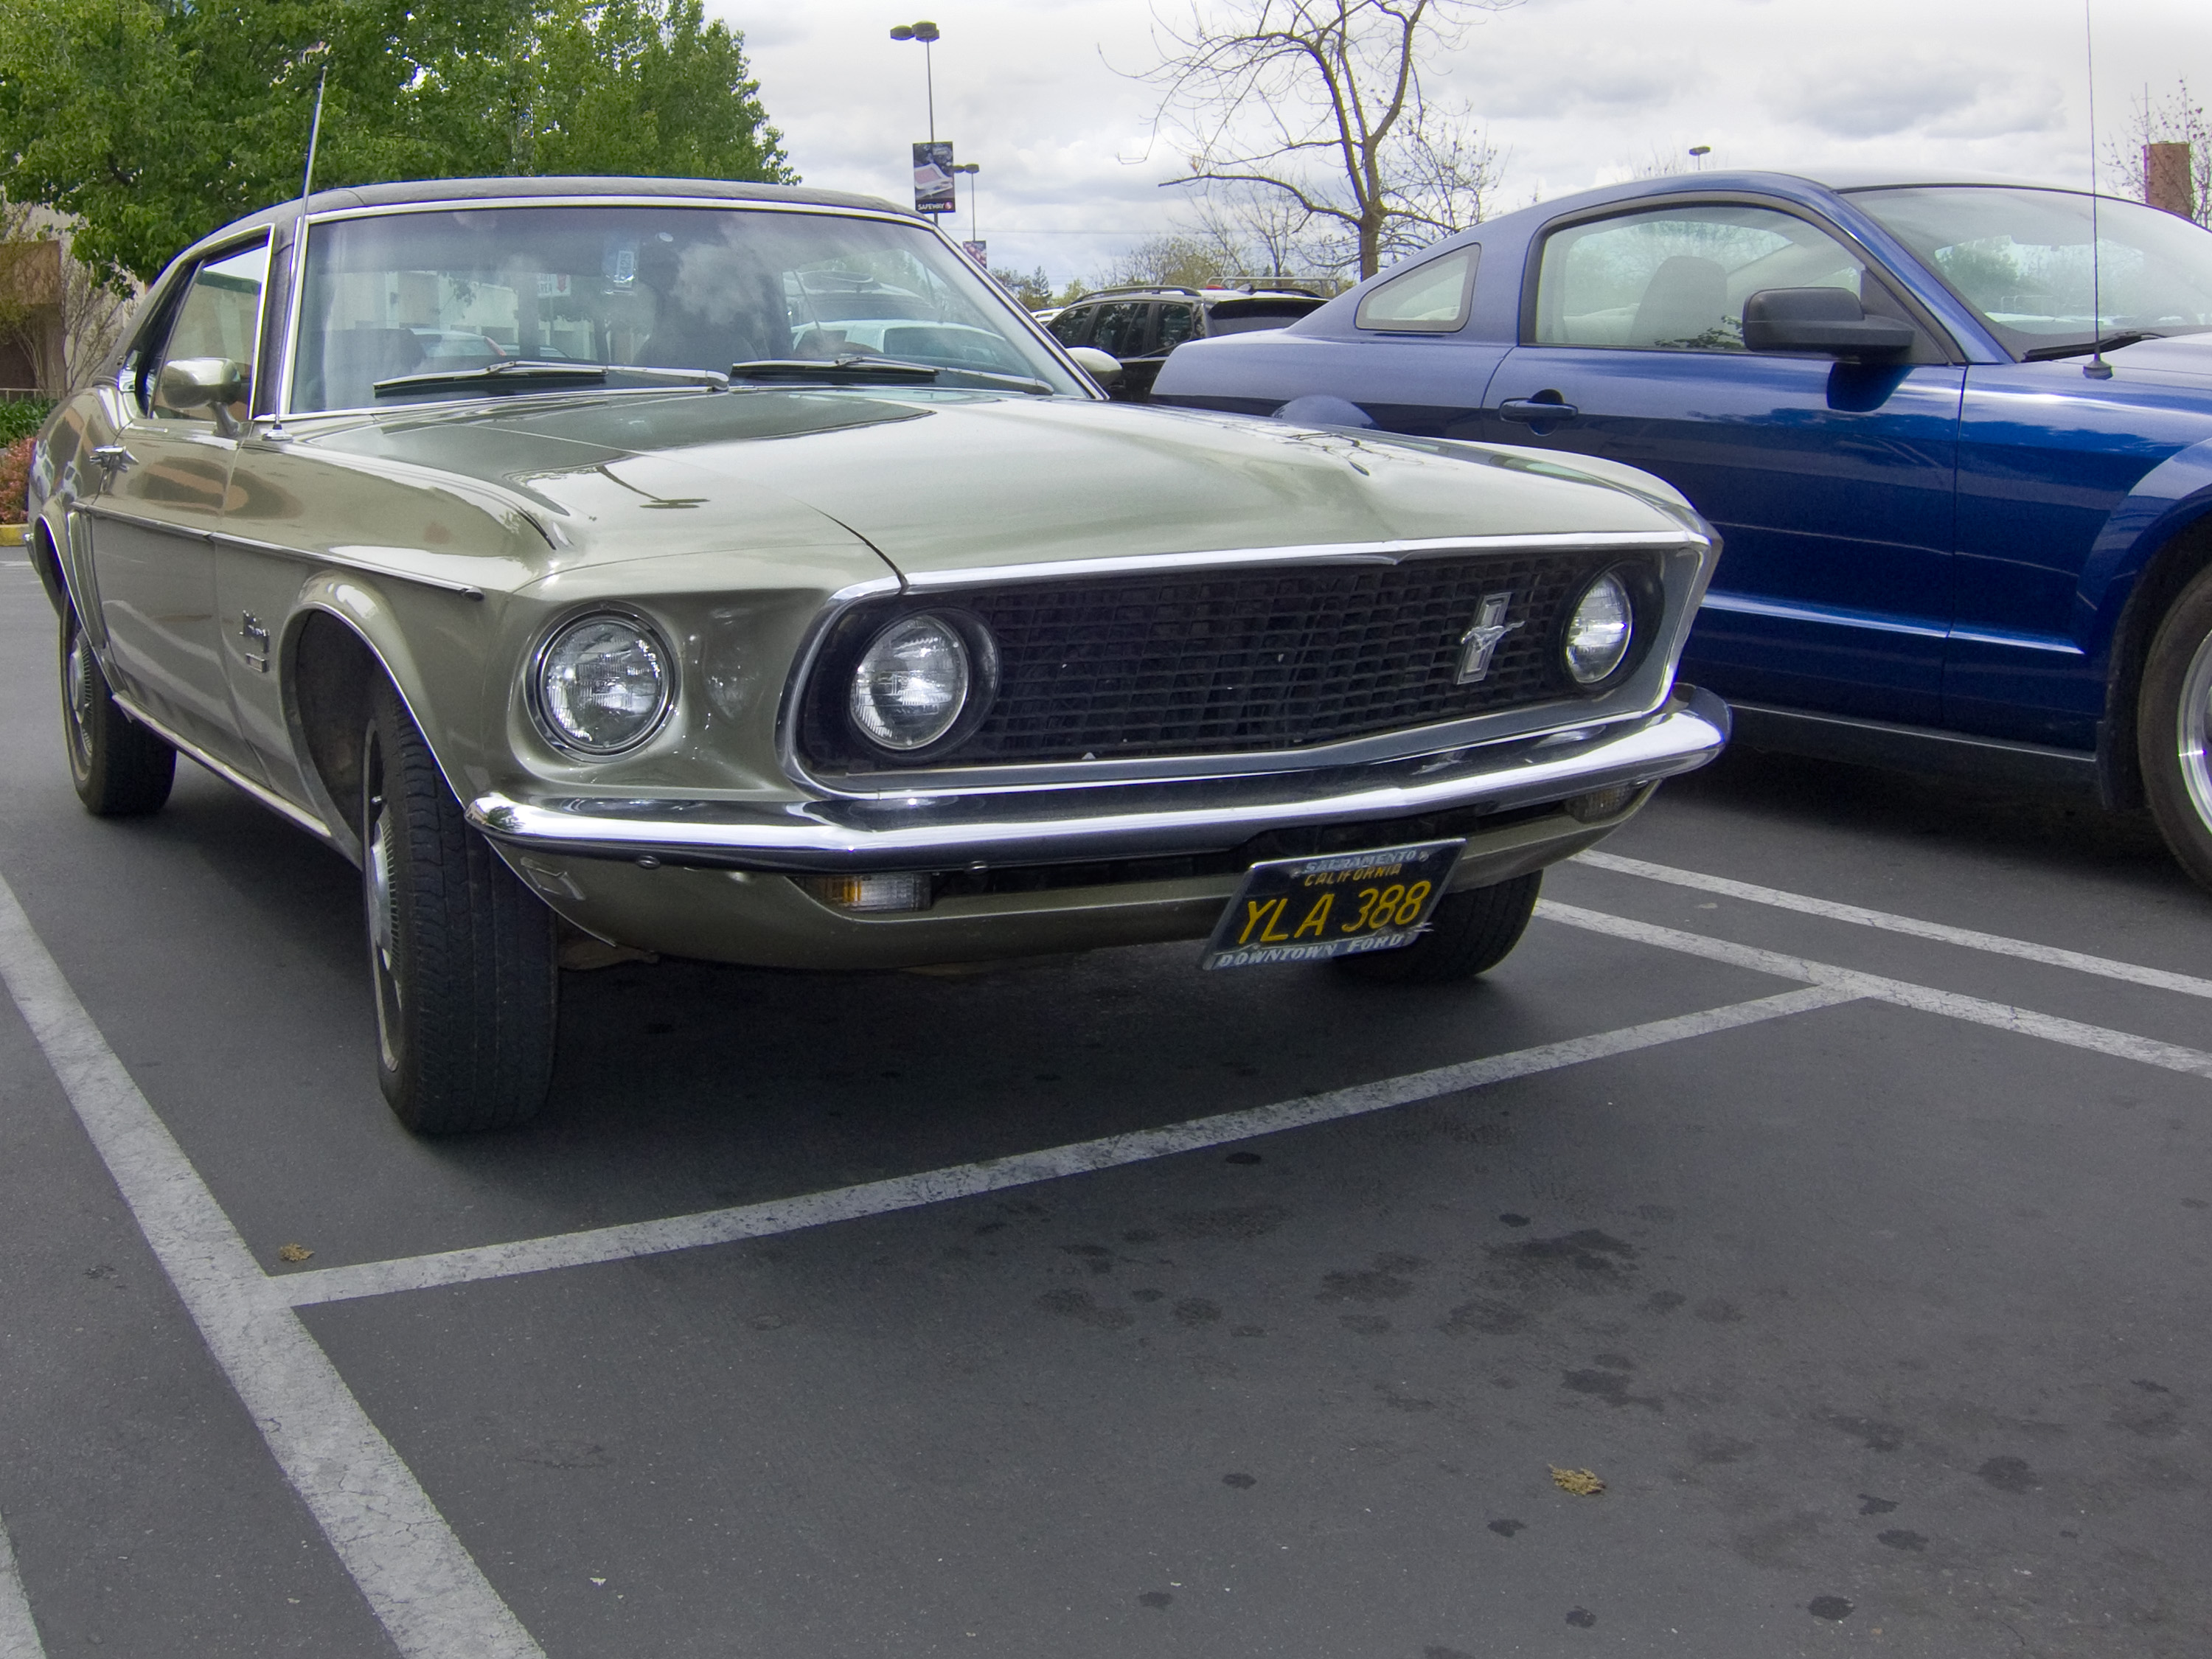
car, wheel, vehicle, classic car, sports car, bumper, muscle car, ford, sedan, land vehicle, automobile make, automotive exterior, luxury vehicle, full size car, first generation ford mustang, ford mustang mach 1